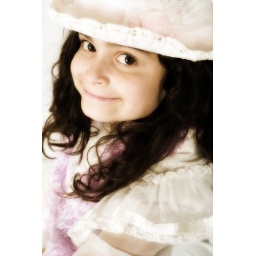
Portrait of a young girl in dress up clothes